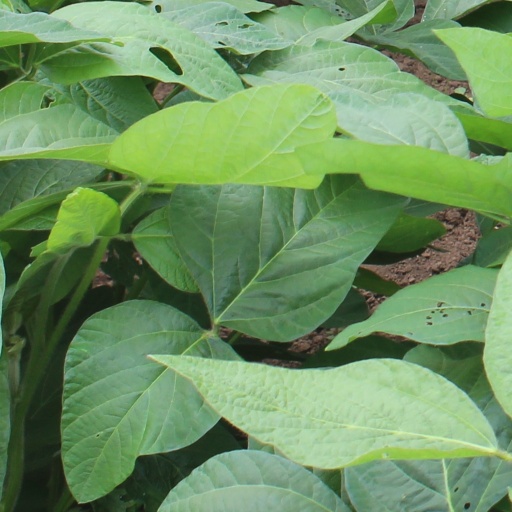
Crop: soybean